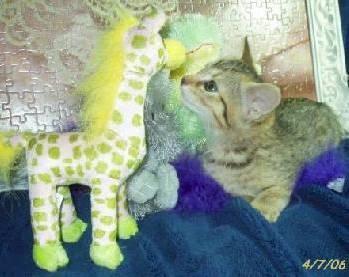
cat